John II of France

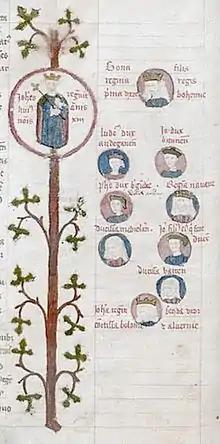
John's family tree

The image of a "warrior king" probably emerged from the courage he displayed at the Battle of Poitiers, where he dismounted to fight in the forefront of his surrounded men with a poleaxe in his hands, as well as the creation of the Order of the Star. This was guided by political need, as John was determined to prove the legitimacy of his crown, particularly as his reign, like that of his father, was marked by continuing disputes over the Valois claim from both Charles II of Navarre and Edward III of England. From a young age, John was called to resist the decentralising forces affecting the cities and the nobility, each attracted either by English economic influence or the reforming party. He grew up among intrigue and treason, and in consequence he governed in secrecy only with a close circle of trusted advisers.